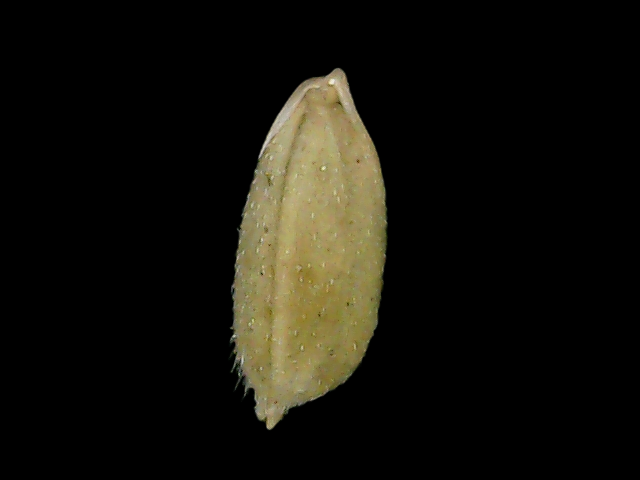
Rice variety: Bd52